Beverton Medal

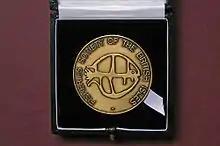
The Beverton Medal is cast in silver by Spink of London

The Beverton Medal is a prestigious. international fish biology and/or fisheries science prize awarded annually. It is awarded to a distinguished scientist for a lifelong contribution to all aspects of the study of fish biology and/or fisheries science, with a focus on ground-breaking research. The medal was established as the highest award of the Fisheries Society of the British Isles (FSBI) to recognize distinction in the field of fish biology and fisheries science, to raise the profile of the discipline and of the Society in the wider scientific community. Medals are awarded to individuals who have made an outstanding contribution to fish biology and/or fisheries.